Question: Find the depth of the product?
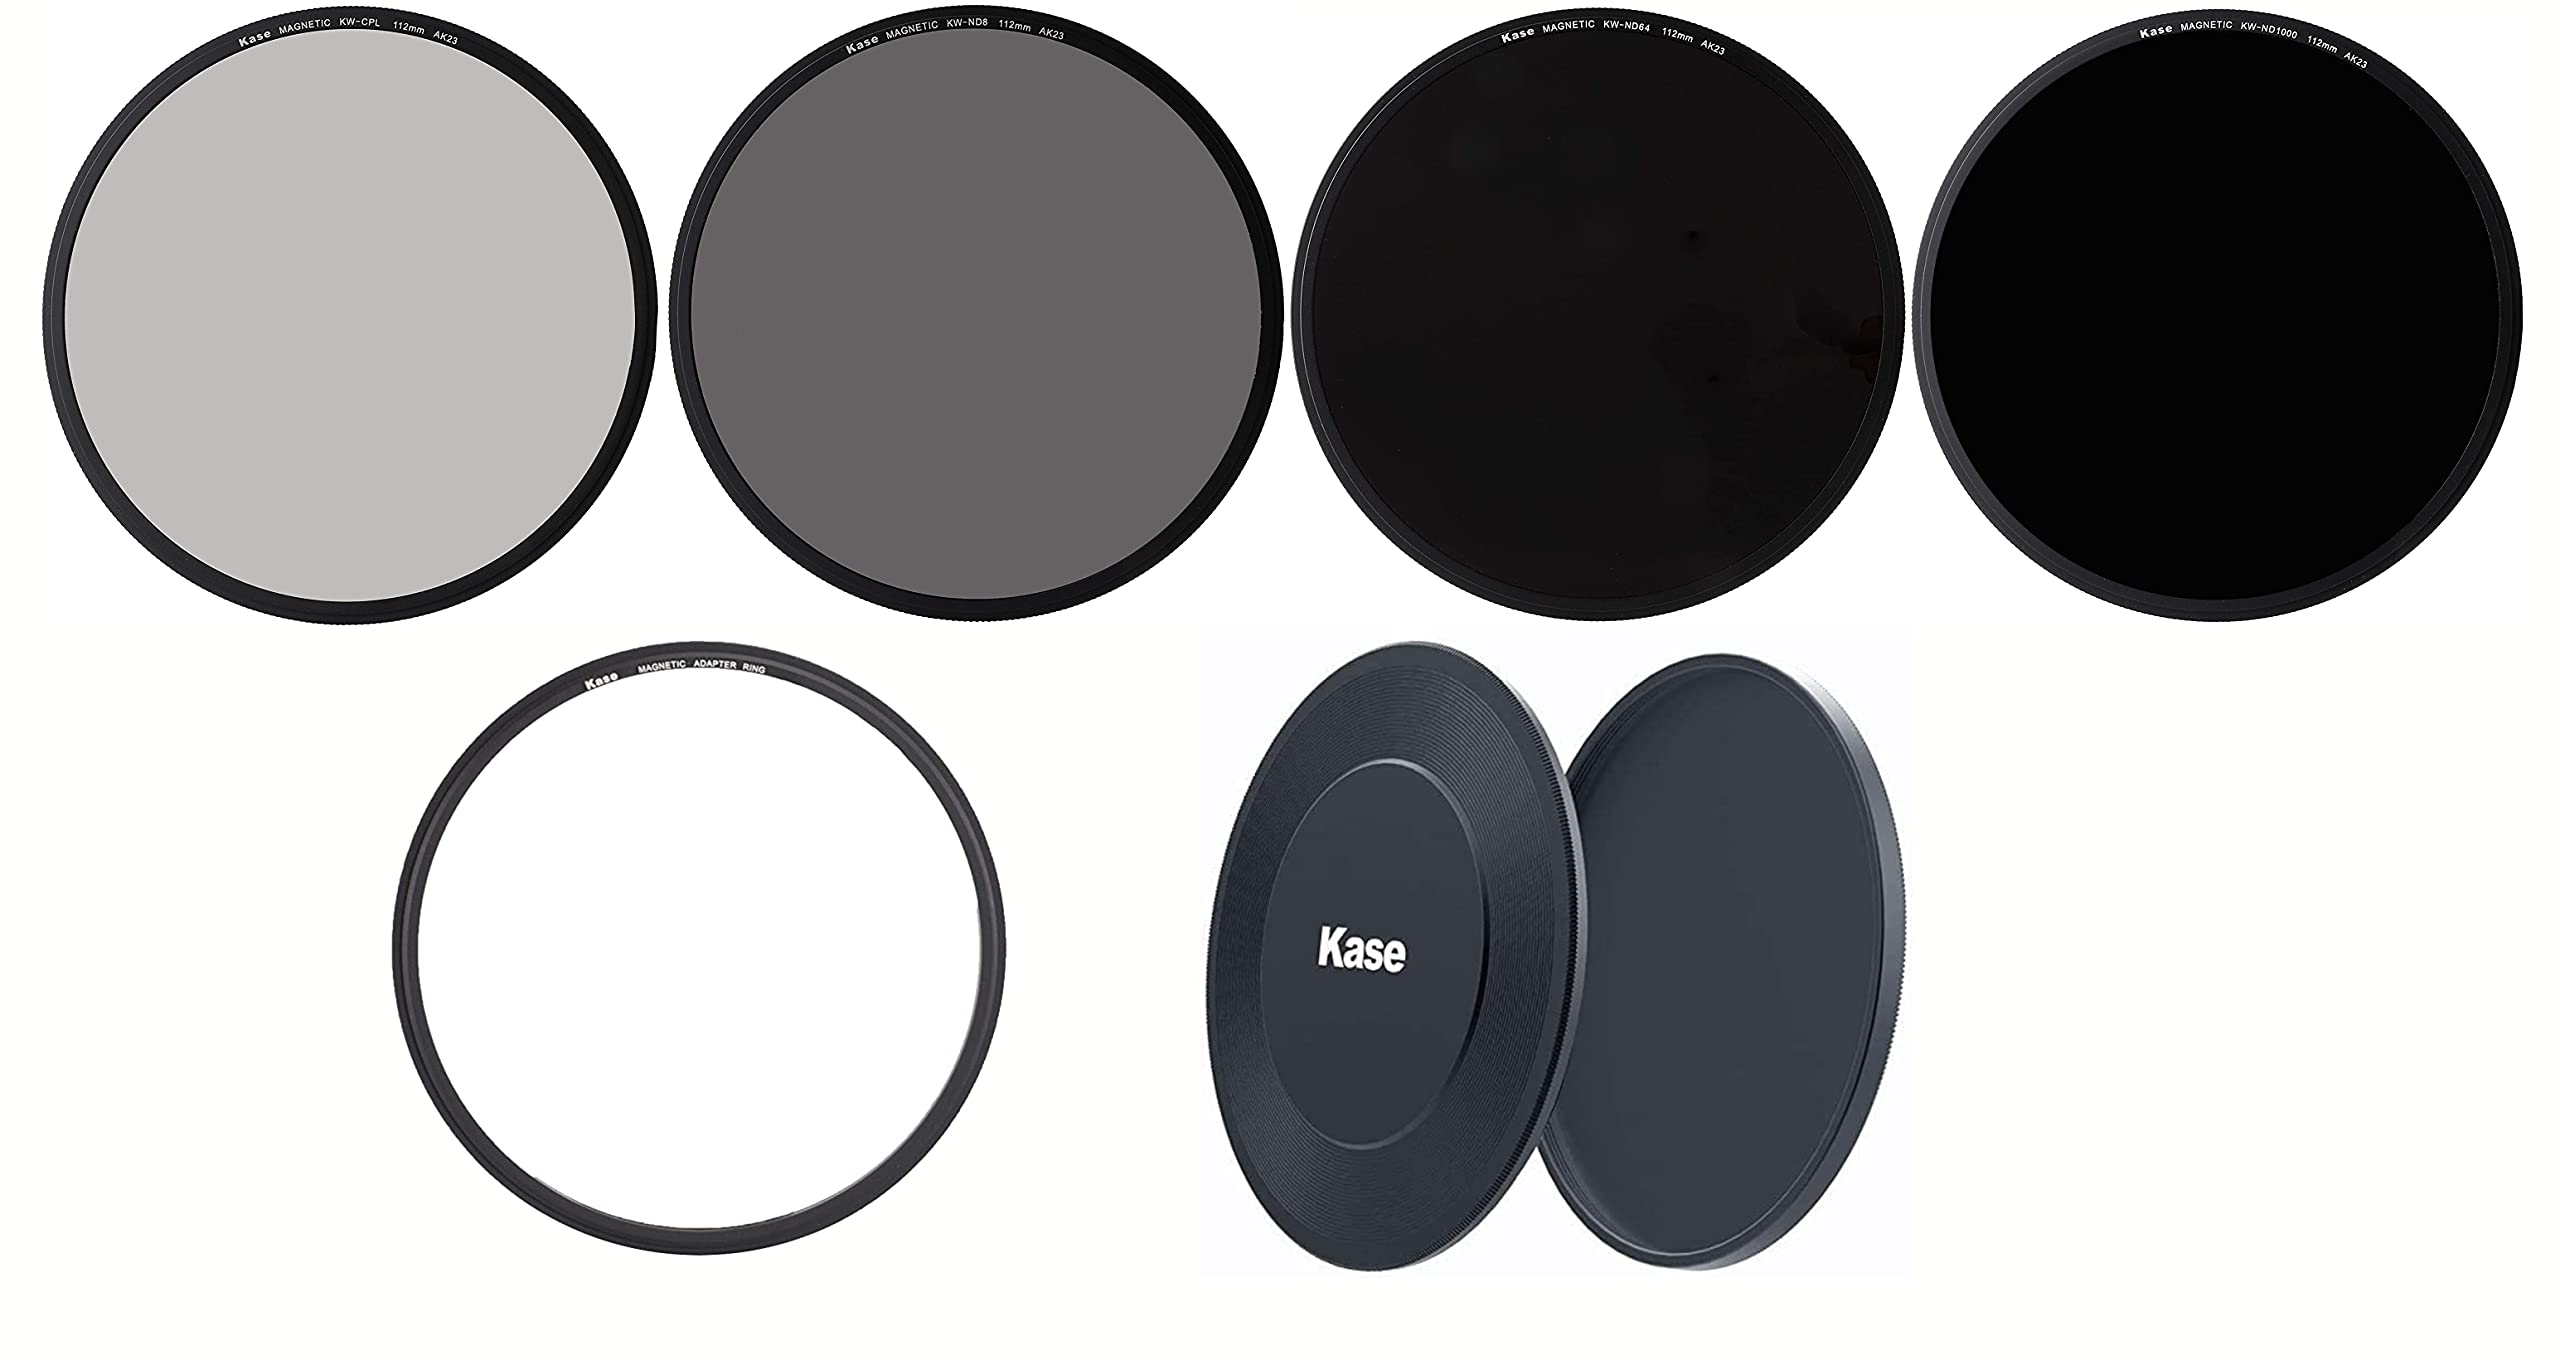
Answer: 112.0 millimetre